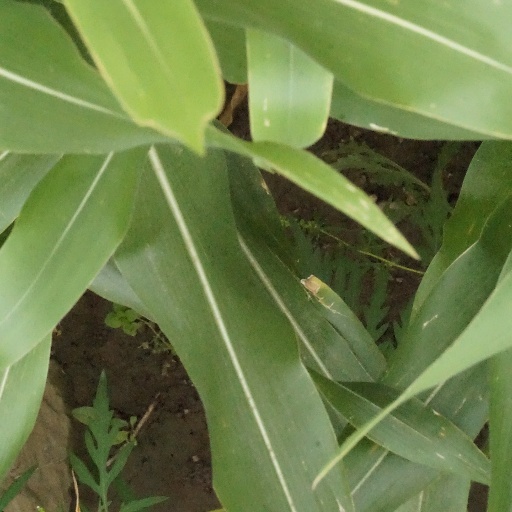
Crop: maize; corn